A Russian Diary

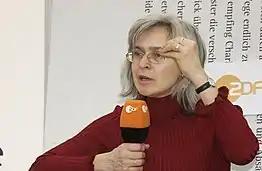
Anna Politkovskaja in 2005, one year before her murder.

Published after the author's death, it contains extracts from her notebook and other writings and gives her account of the period from December 2003 to August 2005, including what she described as "the death of Russian parliamentary democracy", the Beslan school hostage crisis, and the "winter and summer of discontent" from January to August 2005. Because she was murdered "while translation was being completed, final editing had to go ahead without her help", wrote Tait in a note to the book.